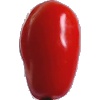
Label: Tomato 2